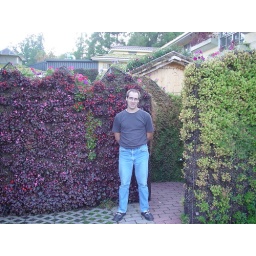
This is a park we visited while we were in Nan Tou. The walls of flowers were very interesting.